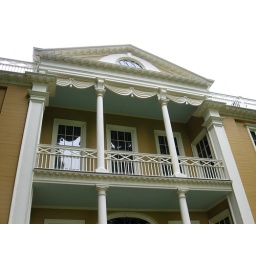
Close up of upper balcony in Federal style facade of Boscobel house, built in early 1800s.